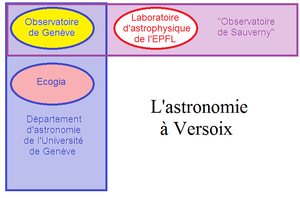
Diagramme d'Euler des centres d'astronomie situés sur la commune de Versoix (canton de Genève, Suisse).
L'Observatoire de Genève, en forme longue Observatoire astronomique de l'Université de Genève, est un observatoire astronomique professionnel situé sur le hameau de Sauverny dans la commune de Versoix, dans le canton de Genève en Suisse.